Calcutta Girls' High School

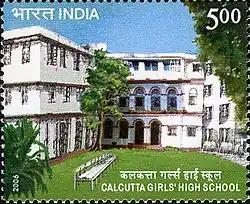
2006 stamp dedicated to Calcutta Girls High School

Calcutta Girls' High School (abbreviated as CGHS) is a private school for girls in Kolkata, West Bengal, India.